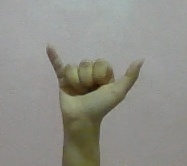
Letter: ya